Milivoje Anđelković

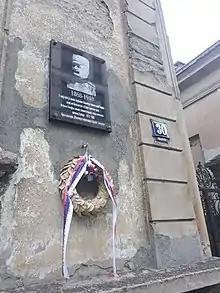
Memorial plaque on the house of Colonel Kajafa at Smiljanićeva no. 30 in Belgrade.

The humiliation of a soldier of a special kind who was prematurely driven from the battlefield wouldn't conclude even as the War concluded. The former military teacher of princes Đorđe and Aleksandar would have both of them address him as Bata Mika out of respect in 1925. it was even on the front pages of the capital's newspapers. This way: "The search at Mr. M. Anđelković... Apart from the personal belongings of Mr. Anđelković, two chests belonging to Đorđe Kraljević were also found in his apartment. The chests were locked and sealed...".